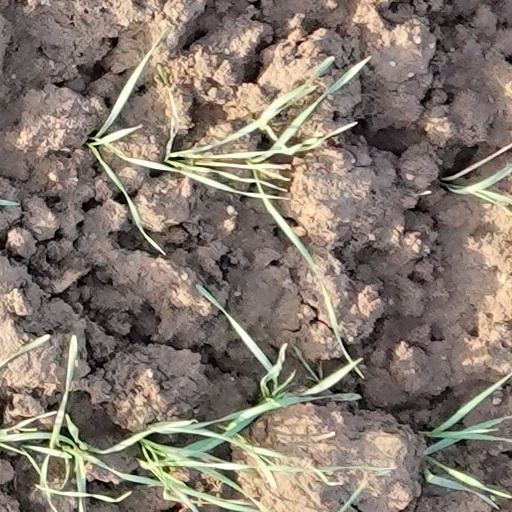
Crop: wheat